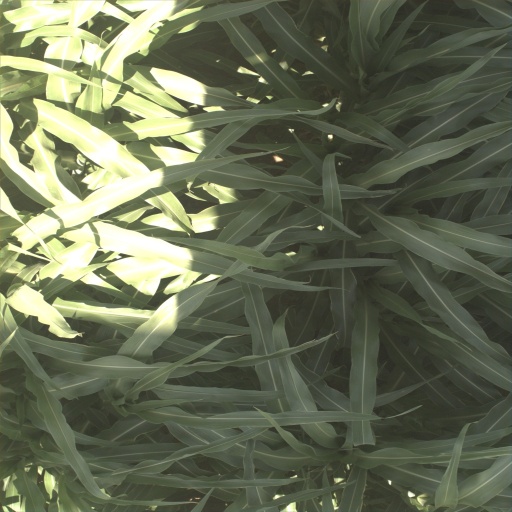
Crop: sorghum